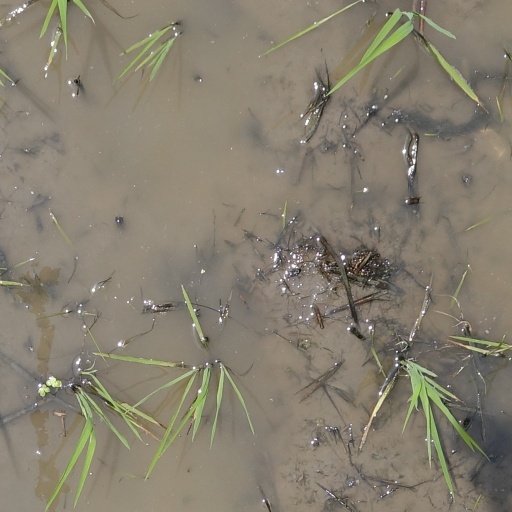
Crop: rice